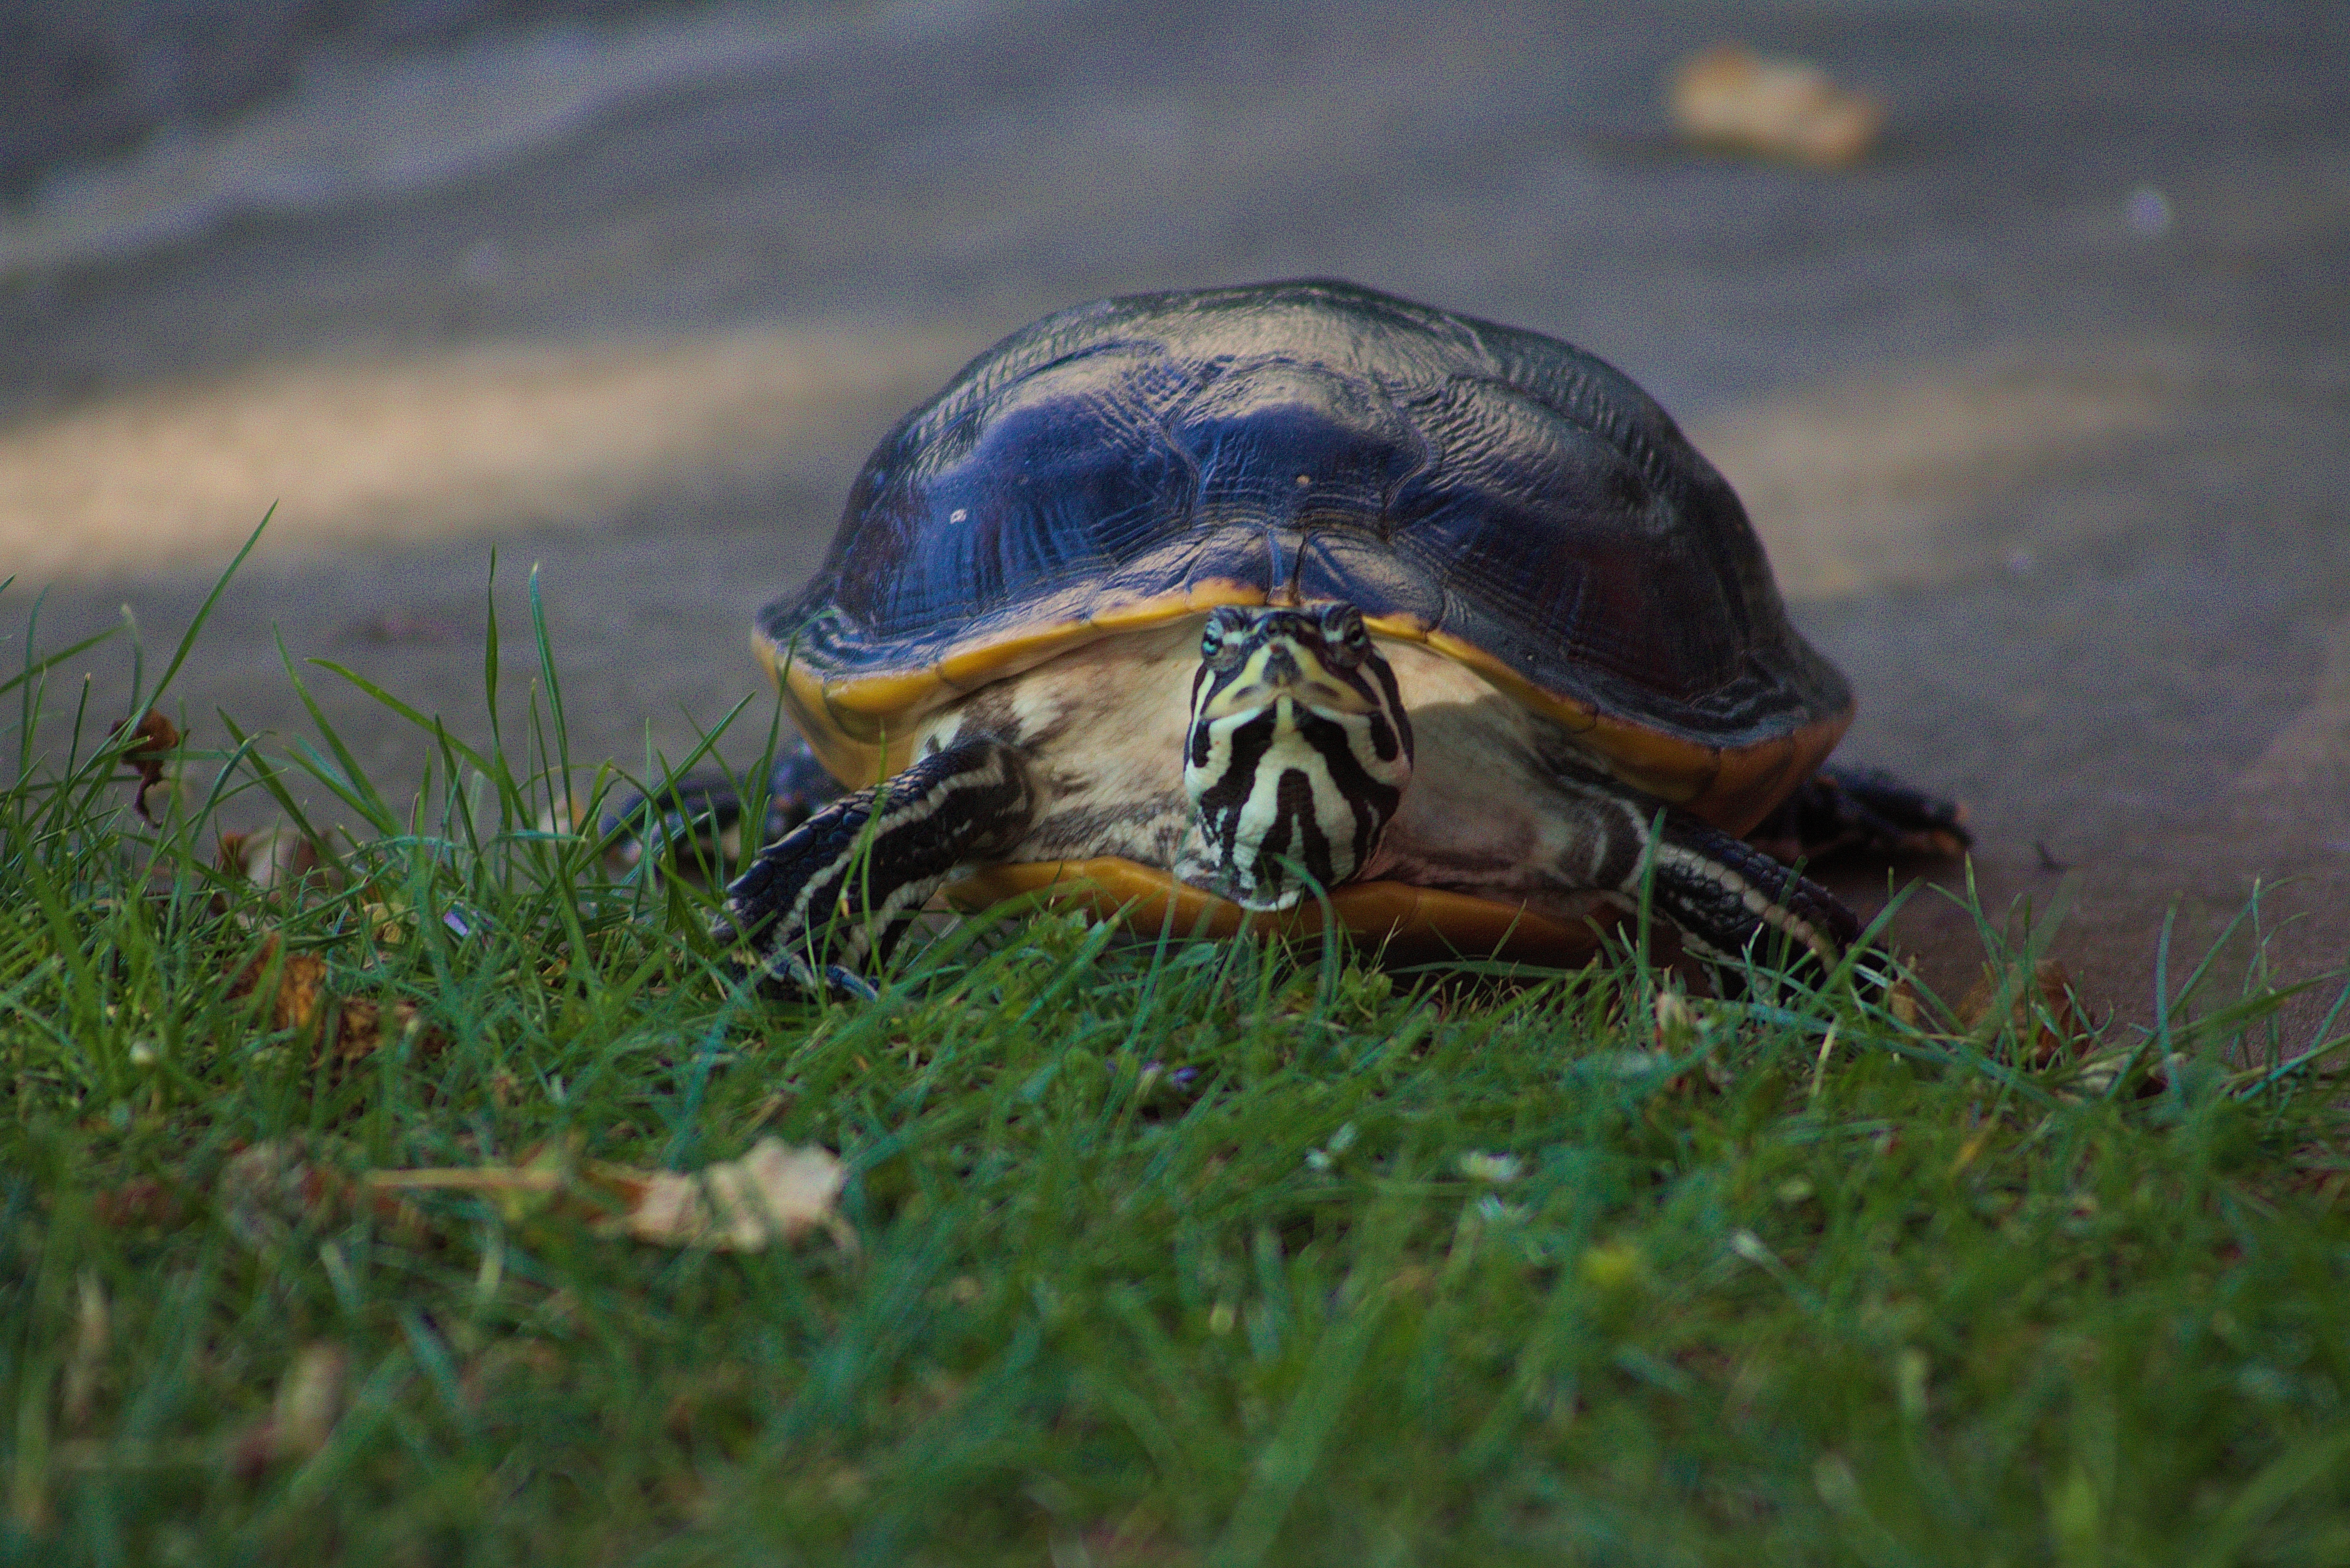
nature, grass, meadow, animal, wildlife, pet, turtle, reptile, garden, fauna, tortoise, vertebrate, box turtle, macro photography, panzer, water turtle, emydidae